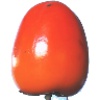
Label: Kaki 1